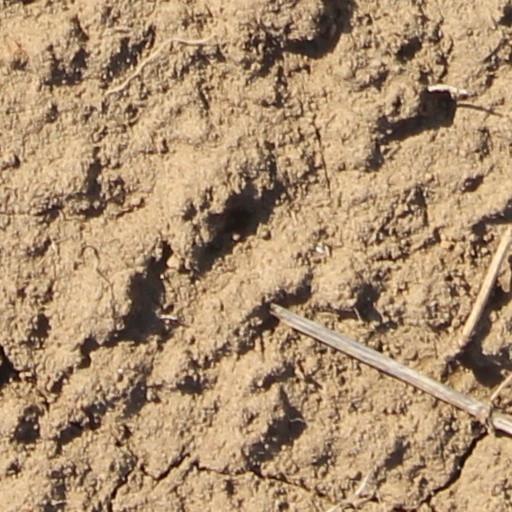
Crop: wheat